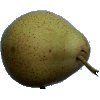
Label: pear_forelle